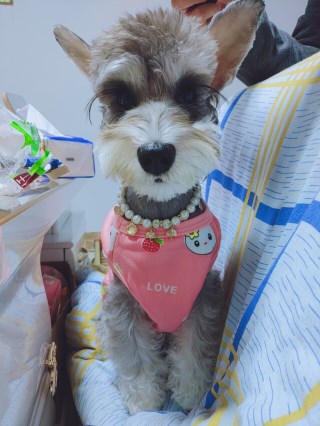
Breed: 2342-n000102-miniature_schnauzer